Lightship

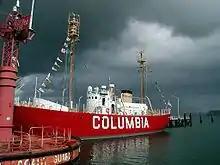
Lightship "Columbia," WLV-604

For visibility purposes, most later lightships had bright red hulls that displayed the name of the station in white, upper-case letters; relief light vessels displayed the word RELIEF instead. Some vessels had hulls colored for specific purposes. For example, the Huron Lightship was painted black since she was assigned the black buoy side of the entrance to the Lake Huron Cut. From 1854 until 1860, the lightvessel that operated at Minots Ledge, Massachusetts, had a light-yellow hull to increase contrast between the blue-green seas and the hills behind it.